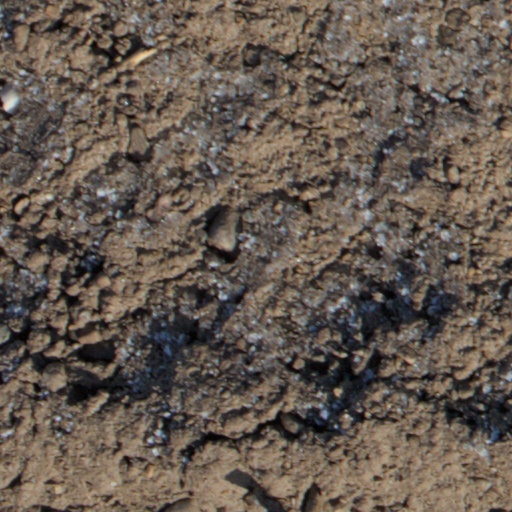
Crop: wheat